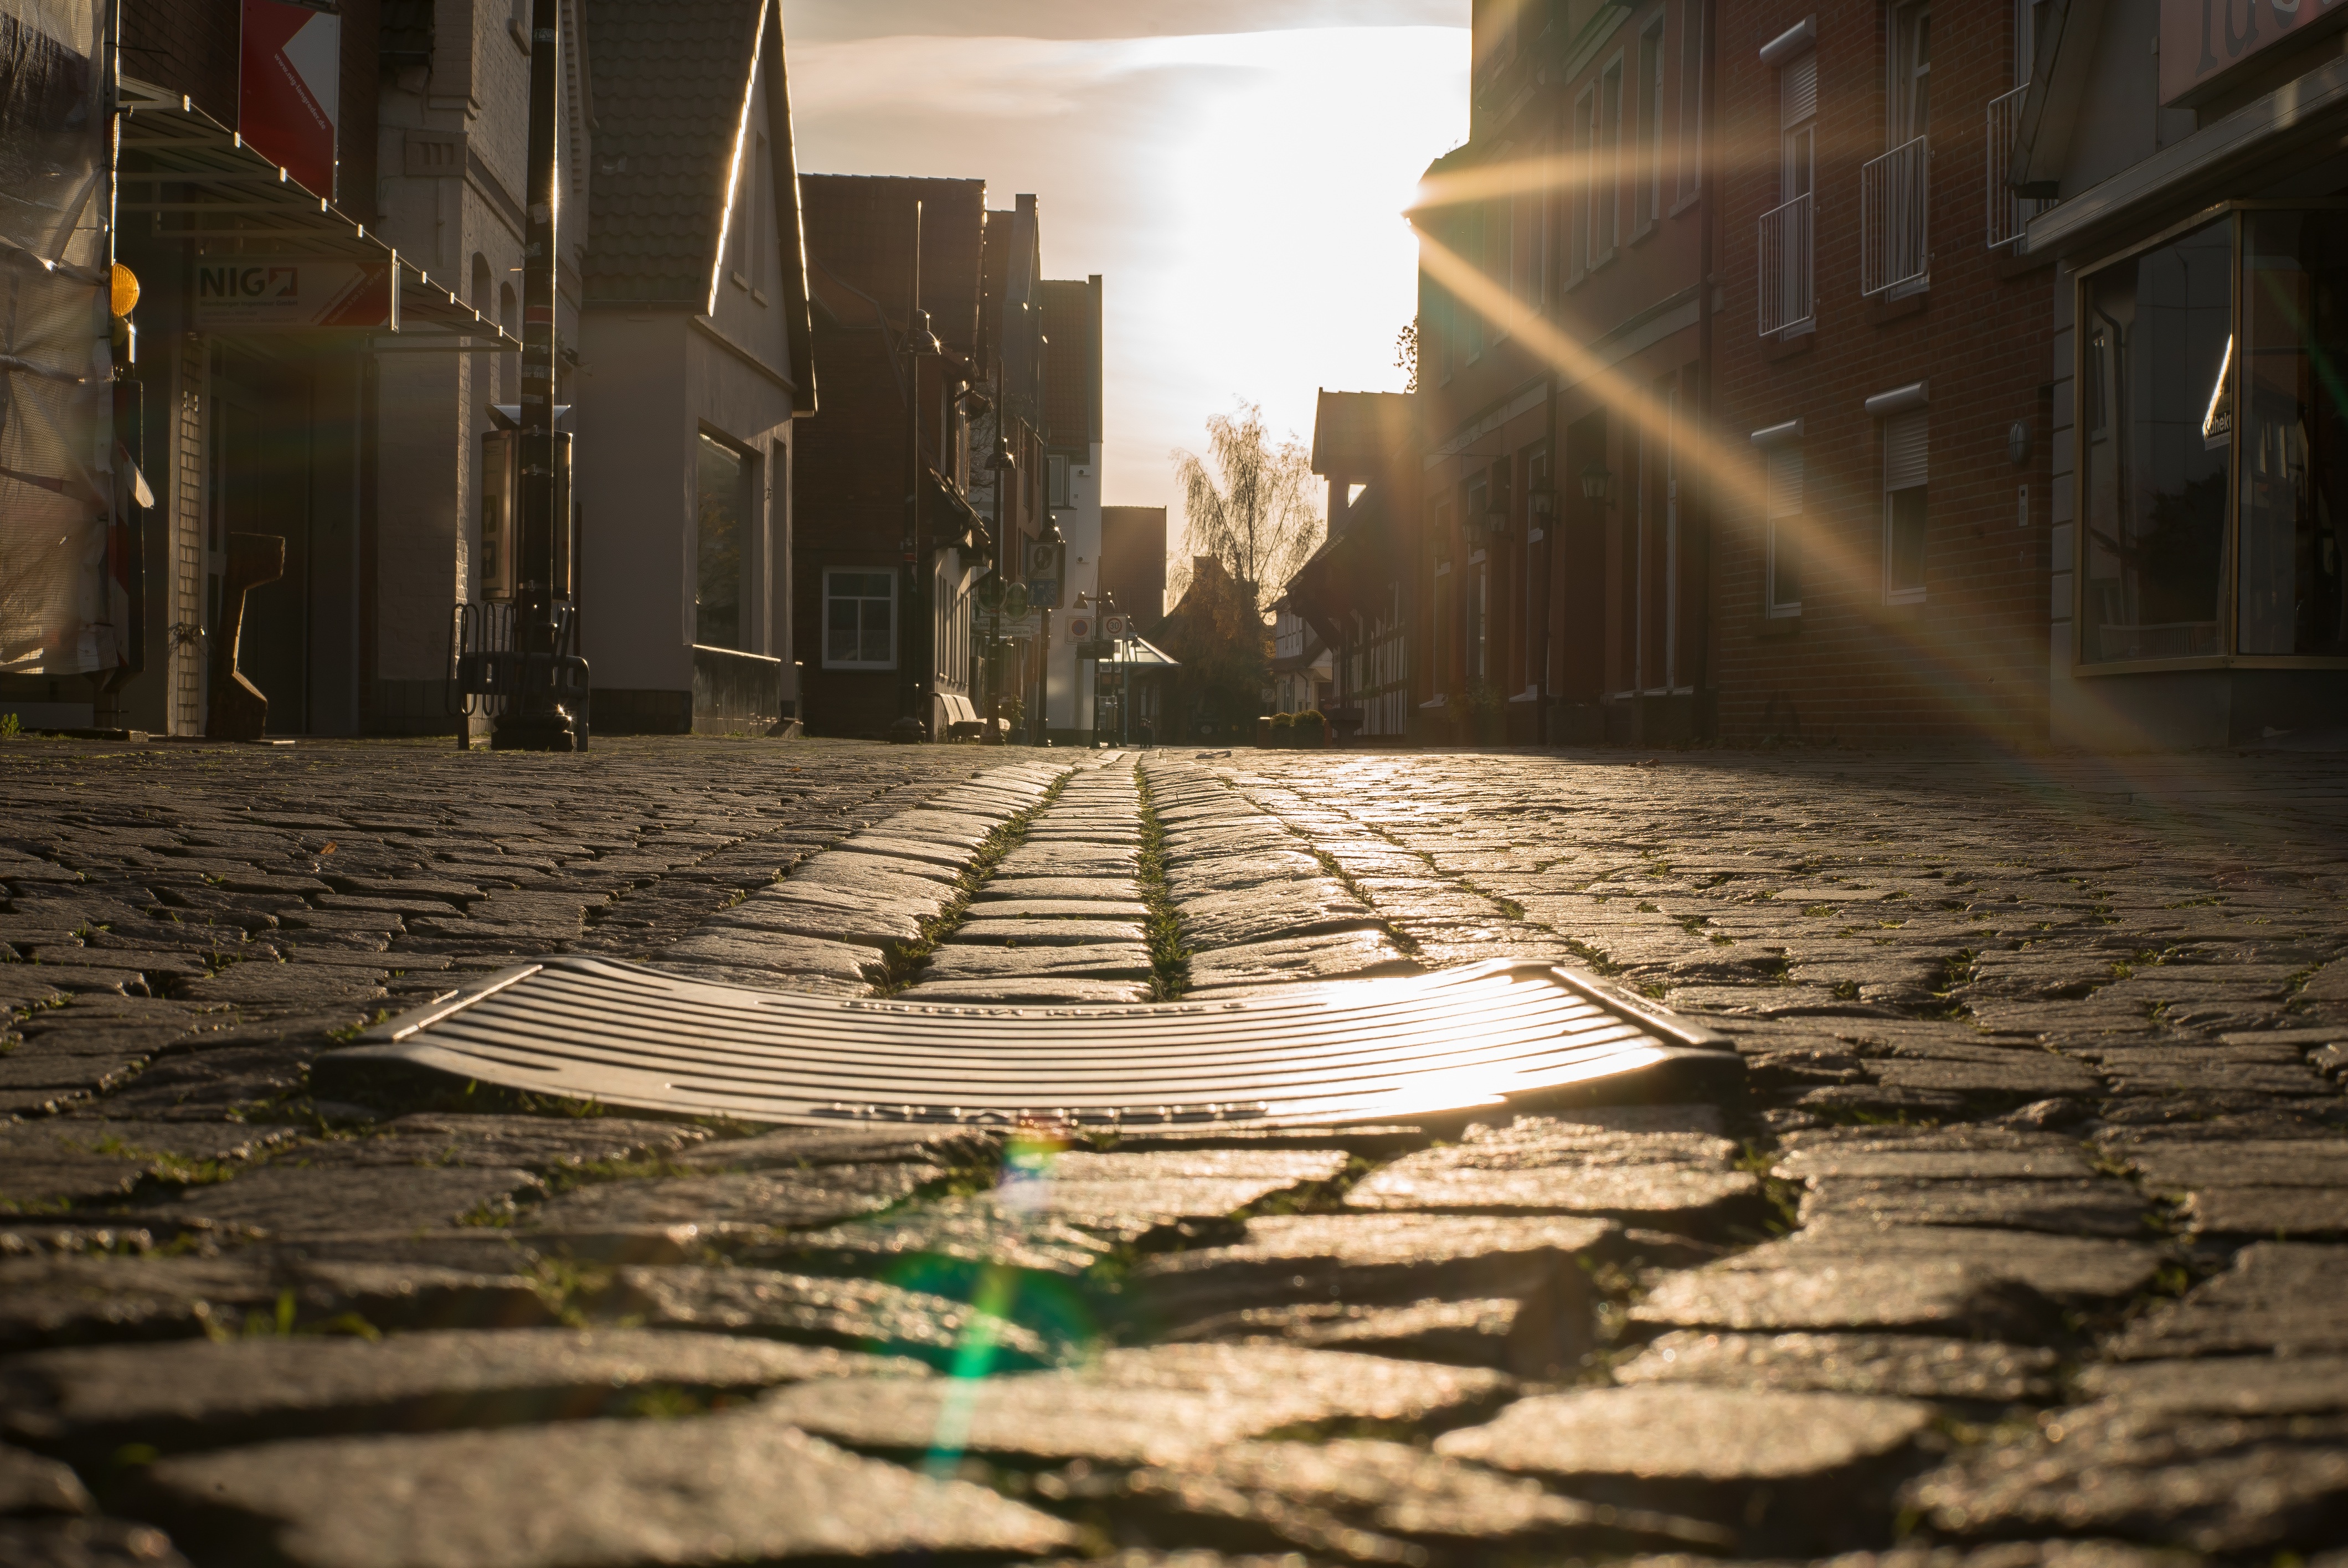
light, road, street, night, ground, sunlight, alley, pattern, metal, darkness, background, drain, lid, channel, away, screenshot, sewage system, manhole cover, urban area, wastewater, gullideckel, gulli